Cantab (magazine)

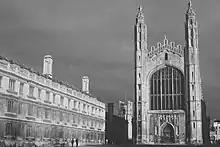
The University of Cambridge (1984)

The magazine was launched in 1981 by a group of students at the University of Cambridge who wanted to start a magazine which was completely independent and unaffiliated with the student union. By 1985, the Cambridge magazine continued to grow and had launched a spin-off summer title, "Cantab's What's On and Where to Go in Cambridge", which gained success in that year's Student Media Awards, run by "The Guardian" newspaper. Other less successful spin-offs, including "Business Matters" and Cantab's version of "Energy Matters", were produced occasionally as revenue generating vehicles to subsidize the main title.